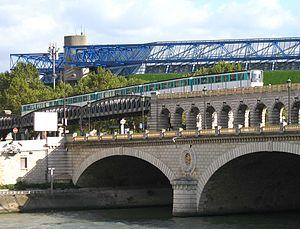
La ligne 6 du métro de Paris est une des seize lignes du réseau métropolitain de Paris. Elle suit un parcours semi-circulaire au sud de la ville sur les anciens boulevards extérieurs, entre les stations Charles de Gaulle - Étoile à l'ouest et Nation à l'est.